Robert J. Starks

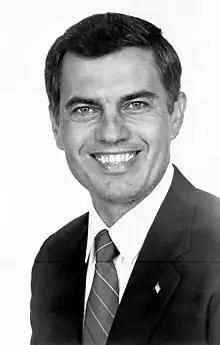
Starks in 1992

Robert J. Starks (born October 14, 1945) is an American politician. He served as a Republican member for the 34th, 36th and 118th district of the Florida House of Representatives.